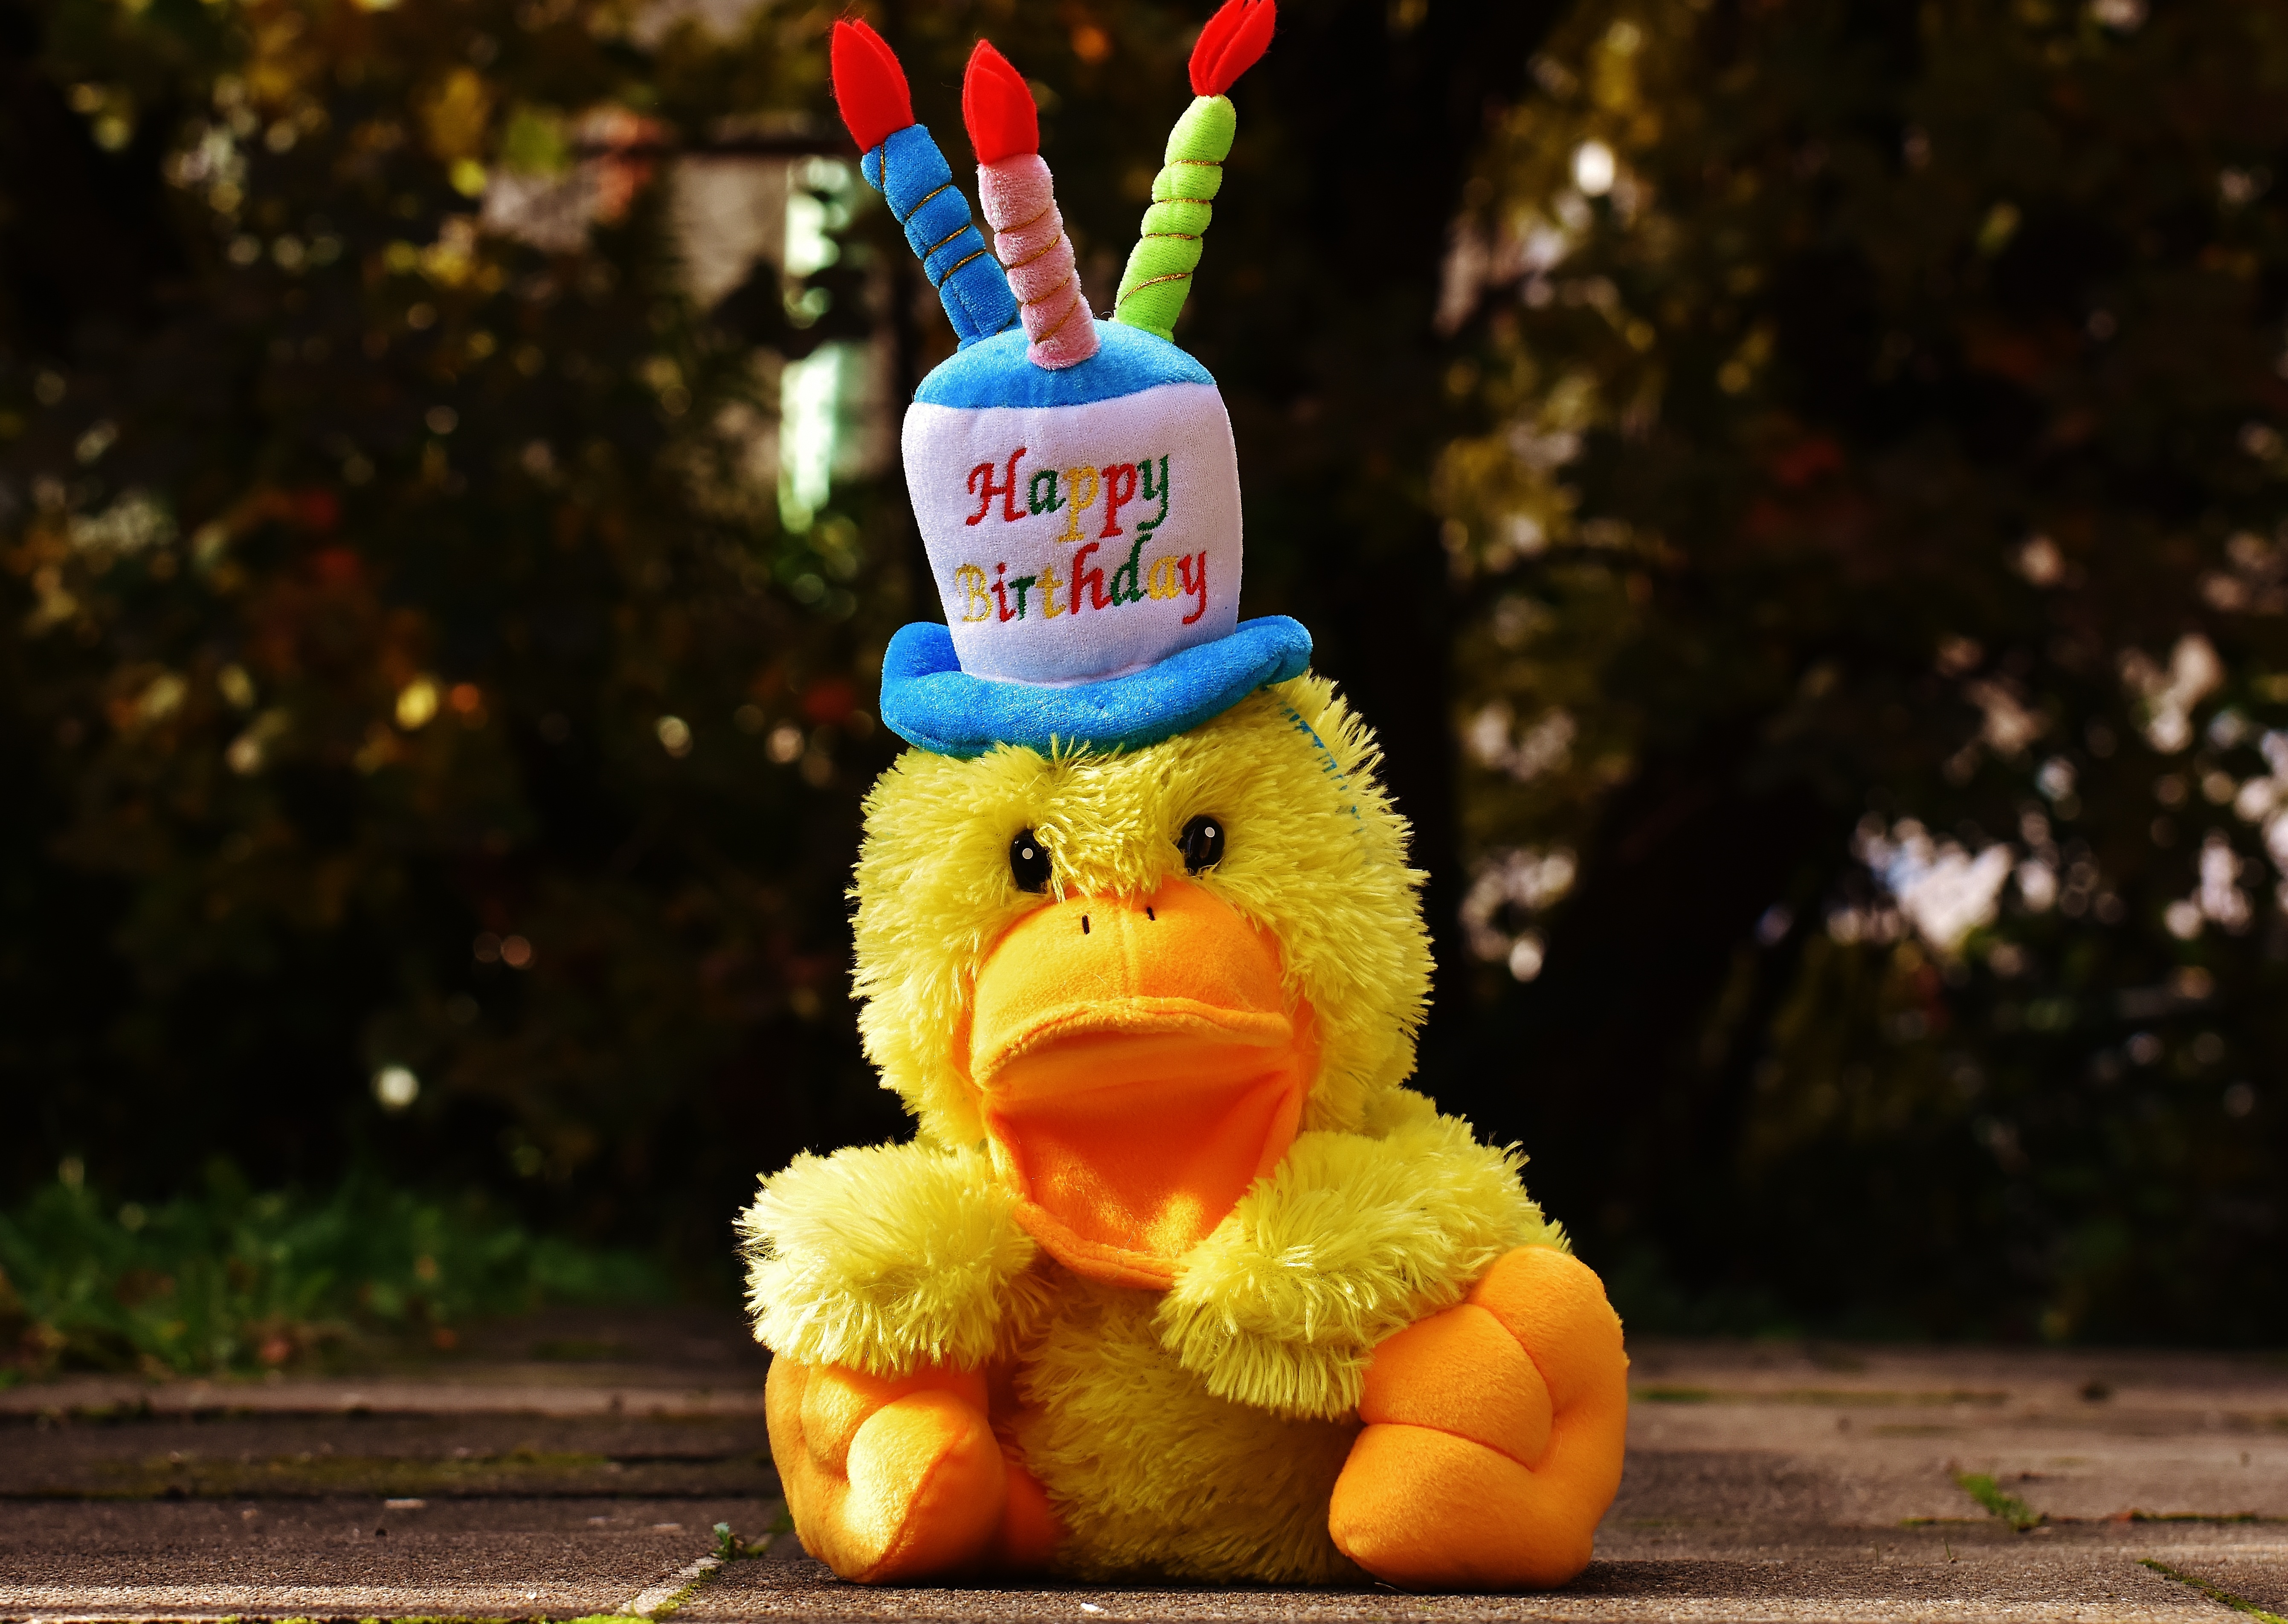
flower, yellow, toy, happy birthday, happy, duck, funny, joy, birthday, luck, greeting, greeting card, congratulations, birthday card, stuffed toy, birthday wishes, wish congratulations